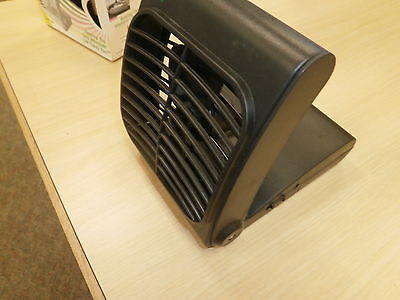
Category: fan